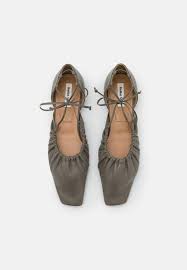
Label: Ballet Flat